Lithography

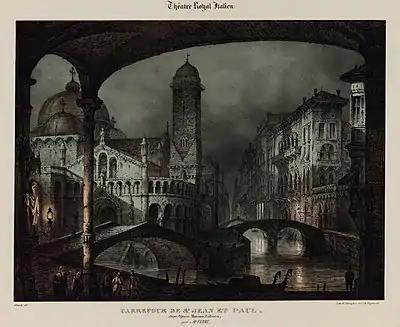

Senefelder had experimented during the early 19th century with multicolor lithography; in his 1819 book, he predicted that the process would eventually be perfected and used to reproduce paintings. Multi-color printing was introduced by a new process developed by Godefroy Engelmann (France) in 1837 known as chromolithography. A separate stone was used for each color, and a print went through the press separately for each stone. The main challenge was to keep the images aligned ("in register"). This method lent itself to images consisting of large areas of flat color, and resulted in the characteristic poster designs of this period.